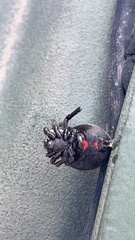
Species: Lactrodectus_hesperus